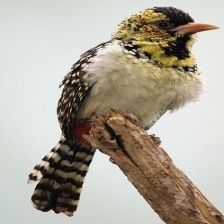
Species: D-ARNAUDS BARBET
Scientific name: TRACHYPHONUS DARNAUDII